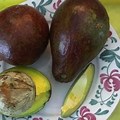
Label: Avocado